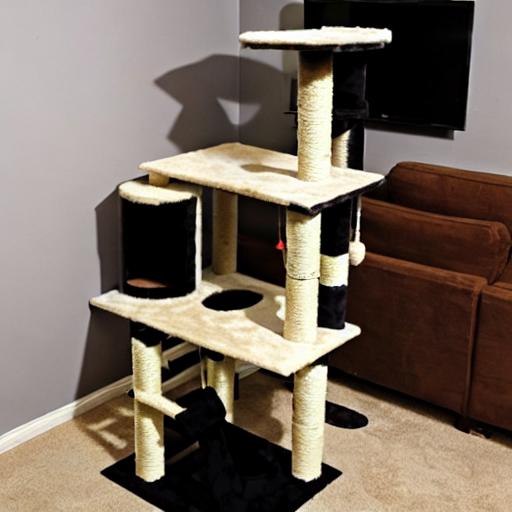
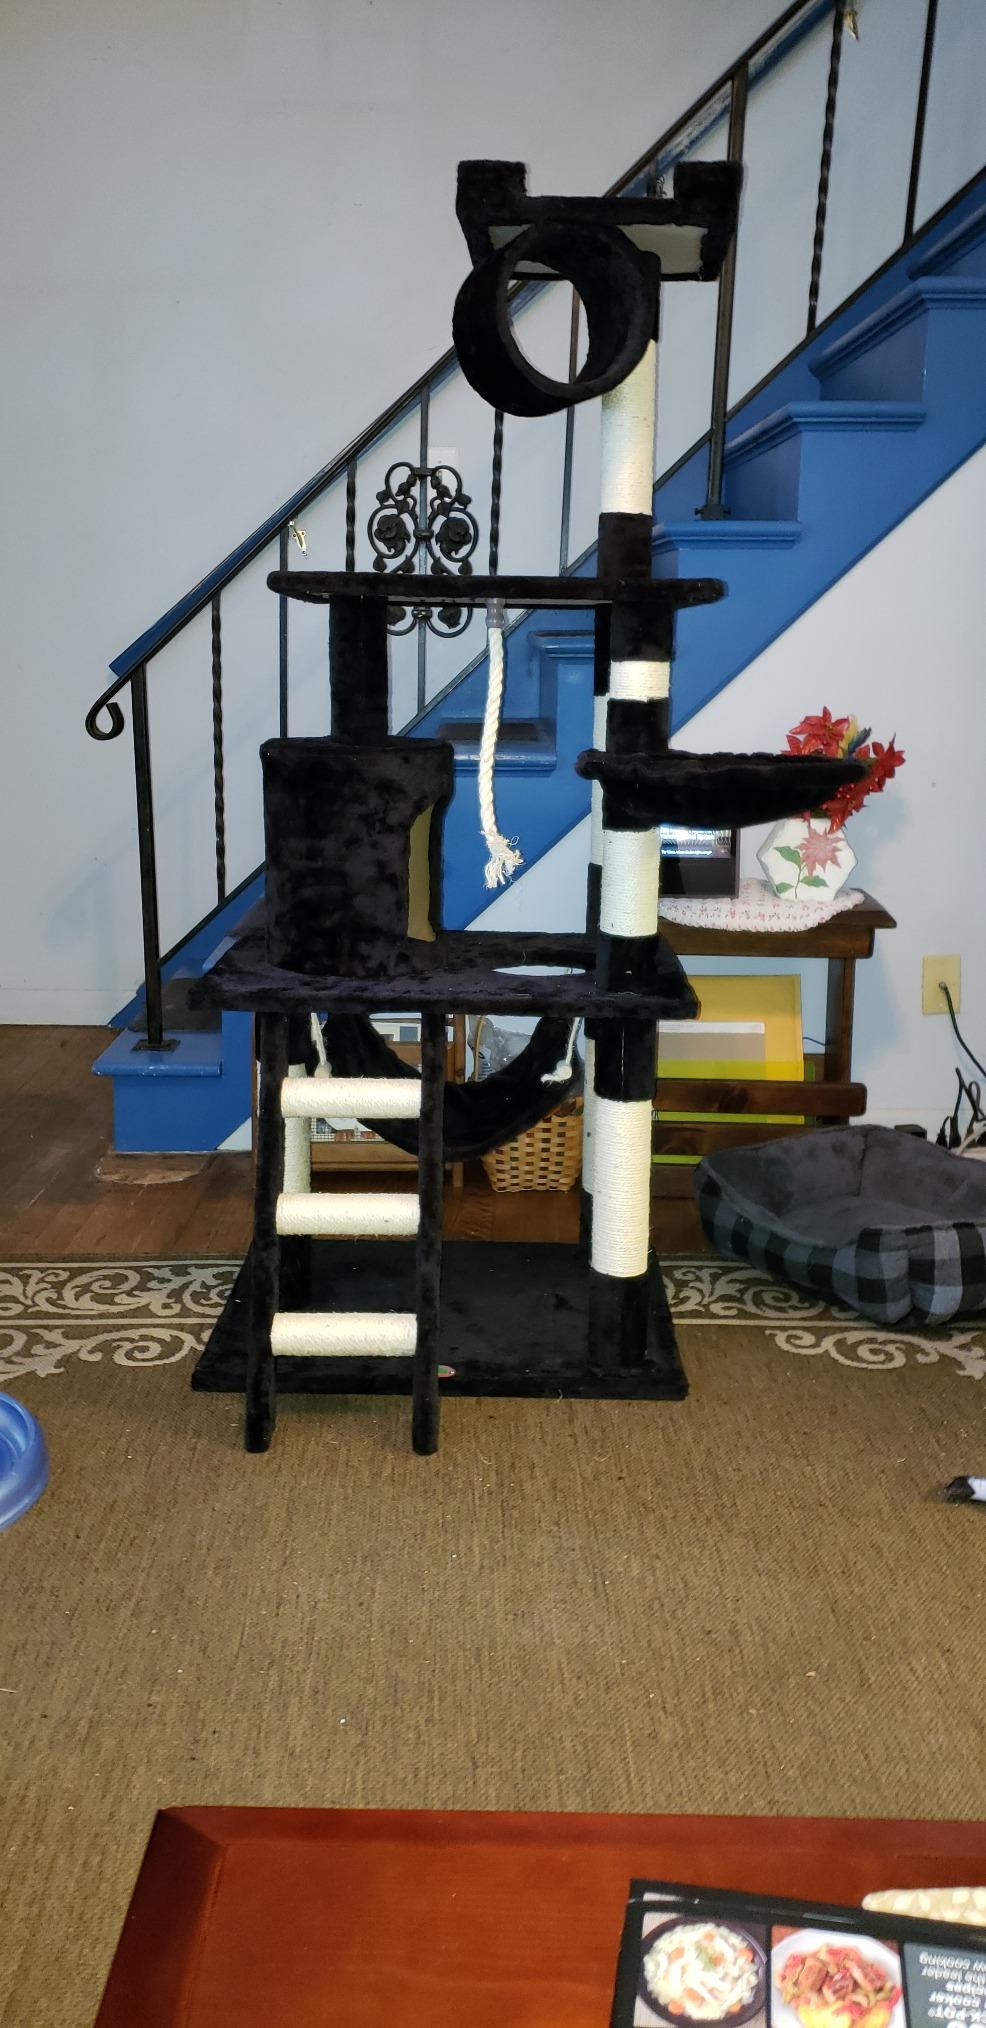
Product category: items_cat tree
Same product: no